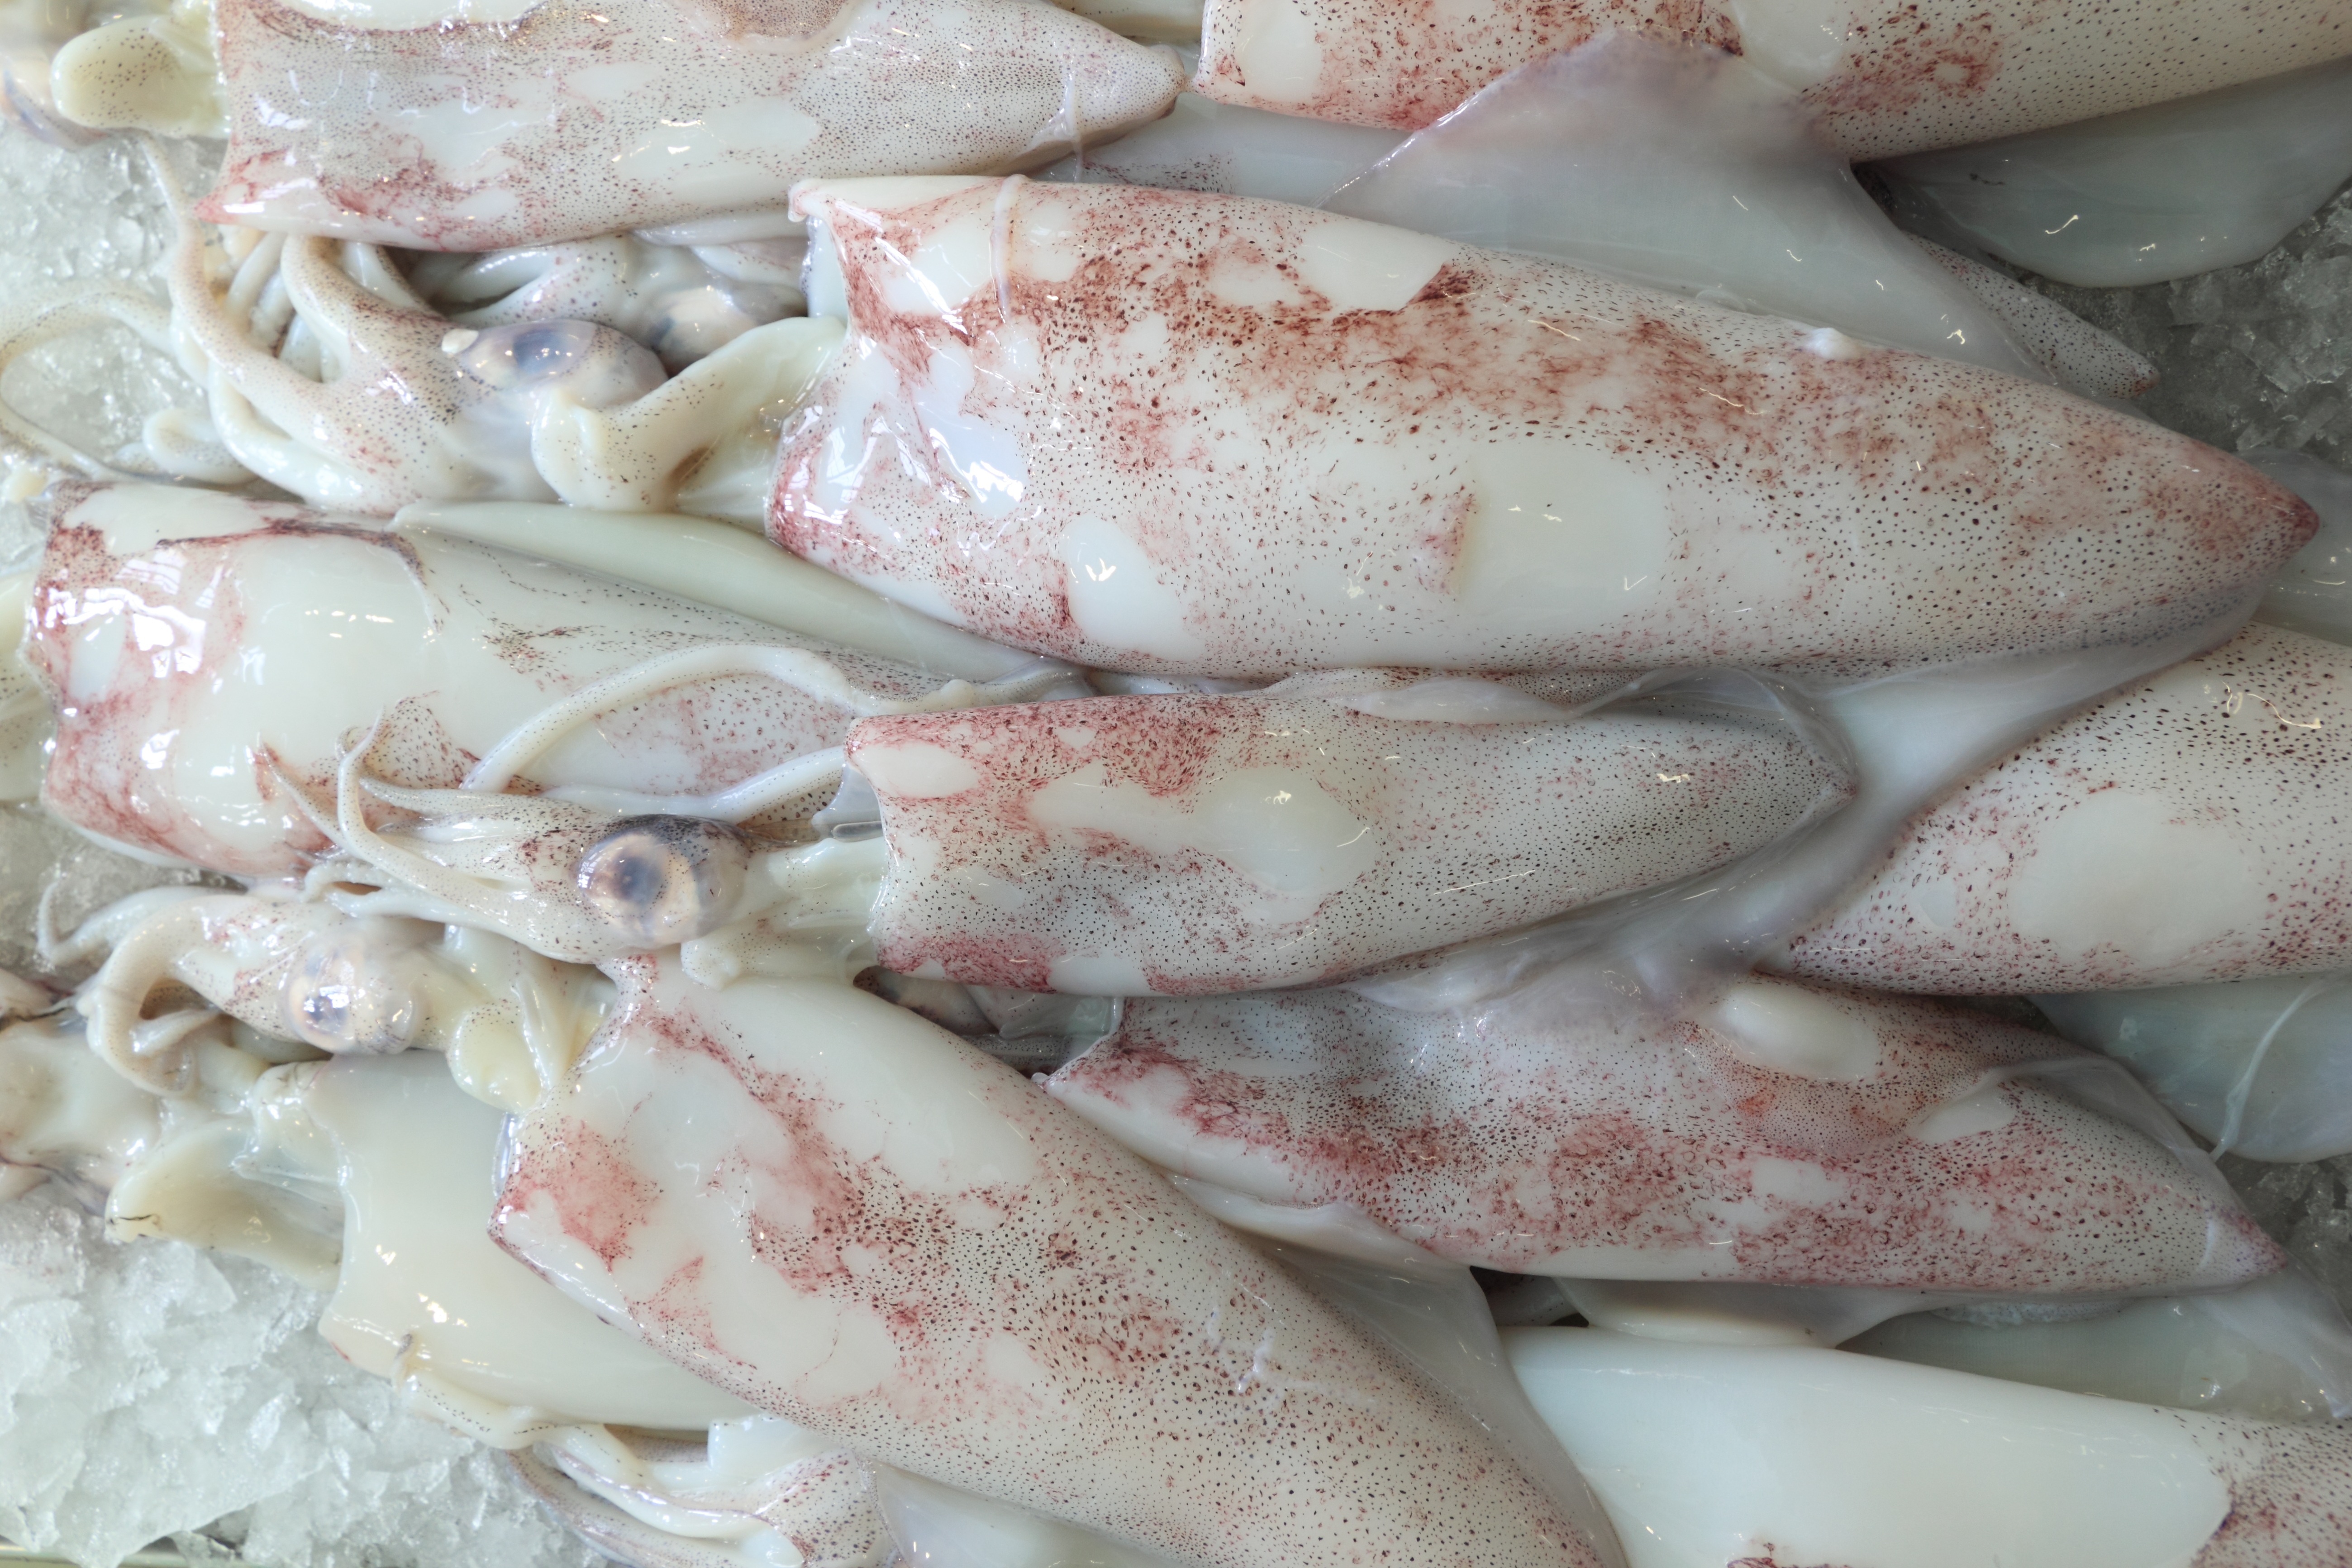
food, seafood, fresh, market, fish, squid, invertebrate, portugal, lisbon, molluscs, cephalopod, marine invertebrates, animal source foods